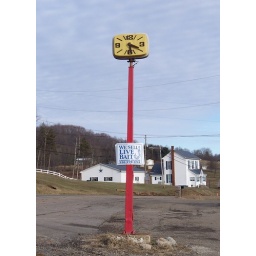
Clock sign on a pole in Quaker City, Ohio.